Hay Springs, Nebraska

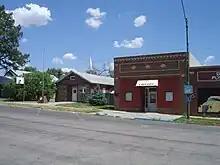
Hay Springs Library, 2007

Hay Springs is a city in Sheridan County in the state of Nebraska, in the Great Plains region of the United States. The population was 570 at the 2010 census.